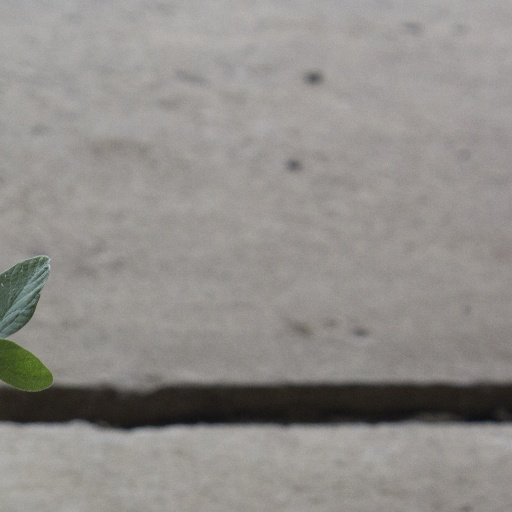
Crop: soybean